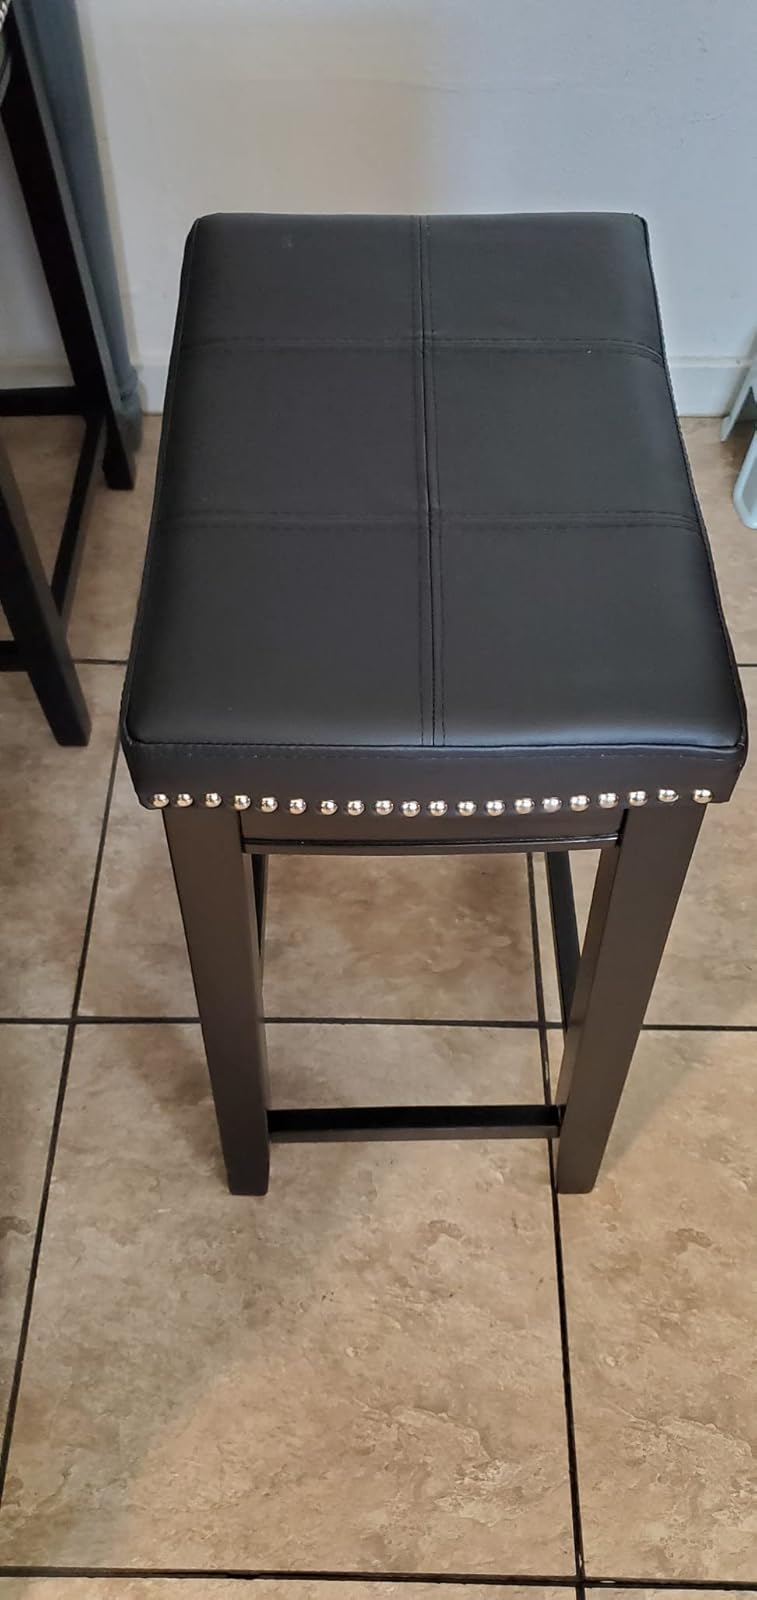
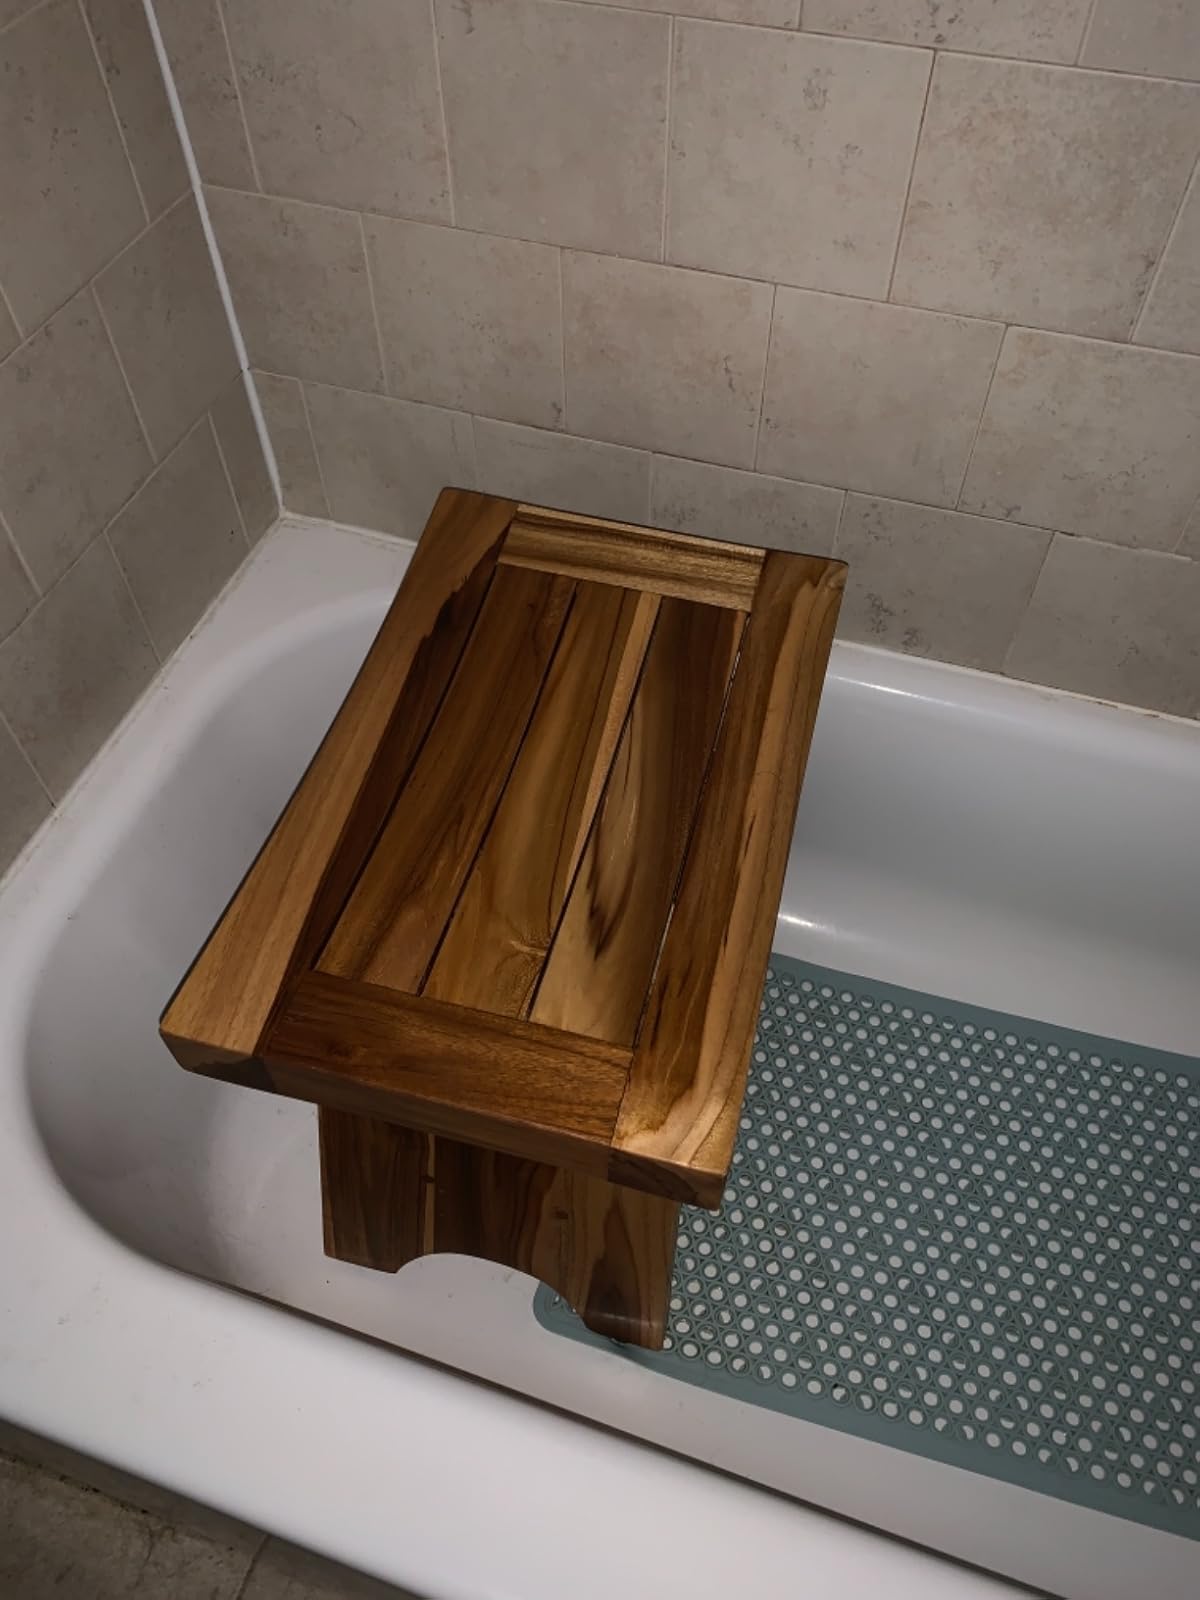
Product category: stool
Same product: no